The Perfect Match (TV series)

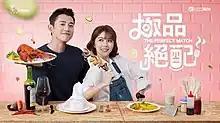
Promotional poster

The Perfect Match is a 2017 Taiwanese romantic comedy series. It was first broadcast on 3 March 2017.